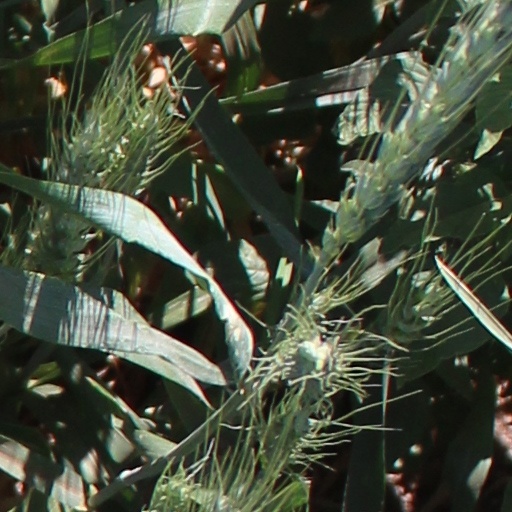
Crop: wheat